Karl Stauffer-Bern

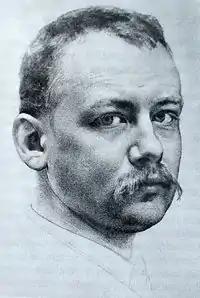
Self-portrait (date unknown)

Karl Stauffer, known as Karl Stauffer-Bern (2 September 1857, Trubschachen – 24 January 1891, Florence) was a Swiss painter, etcher and sculptor.